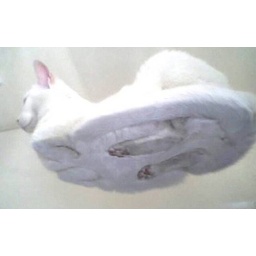
Picture taken from underneath a glass table with a white cat sitting on top.